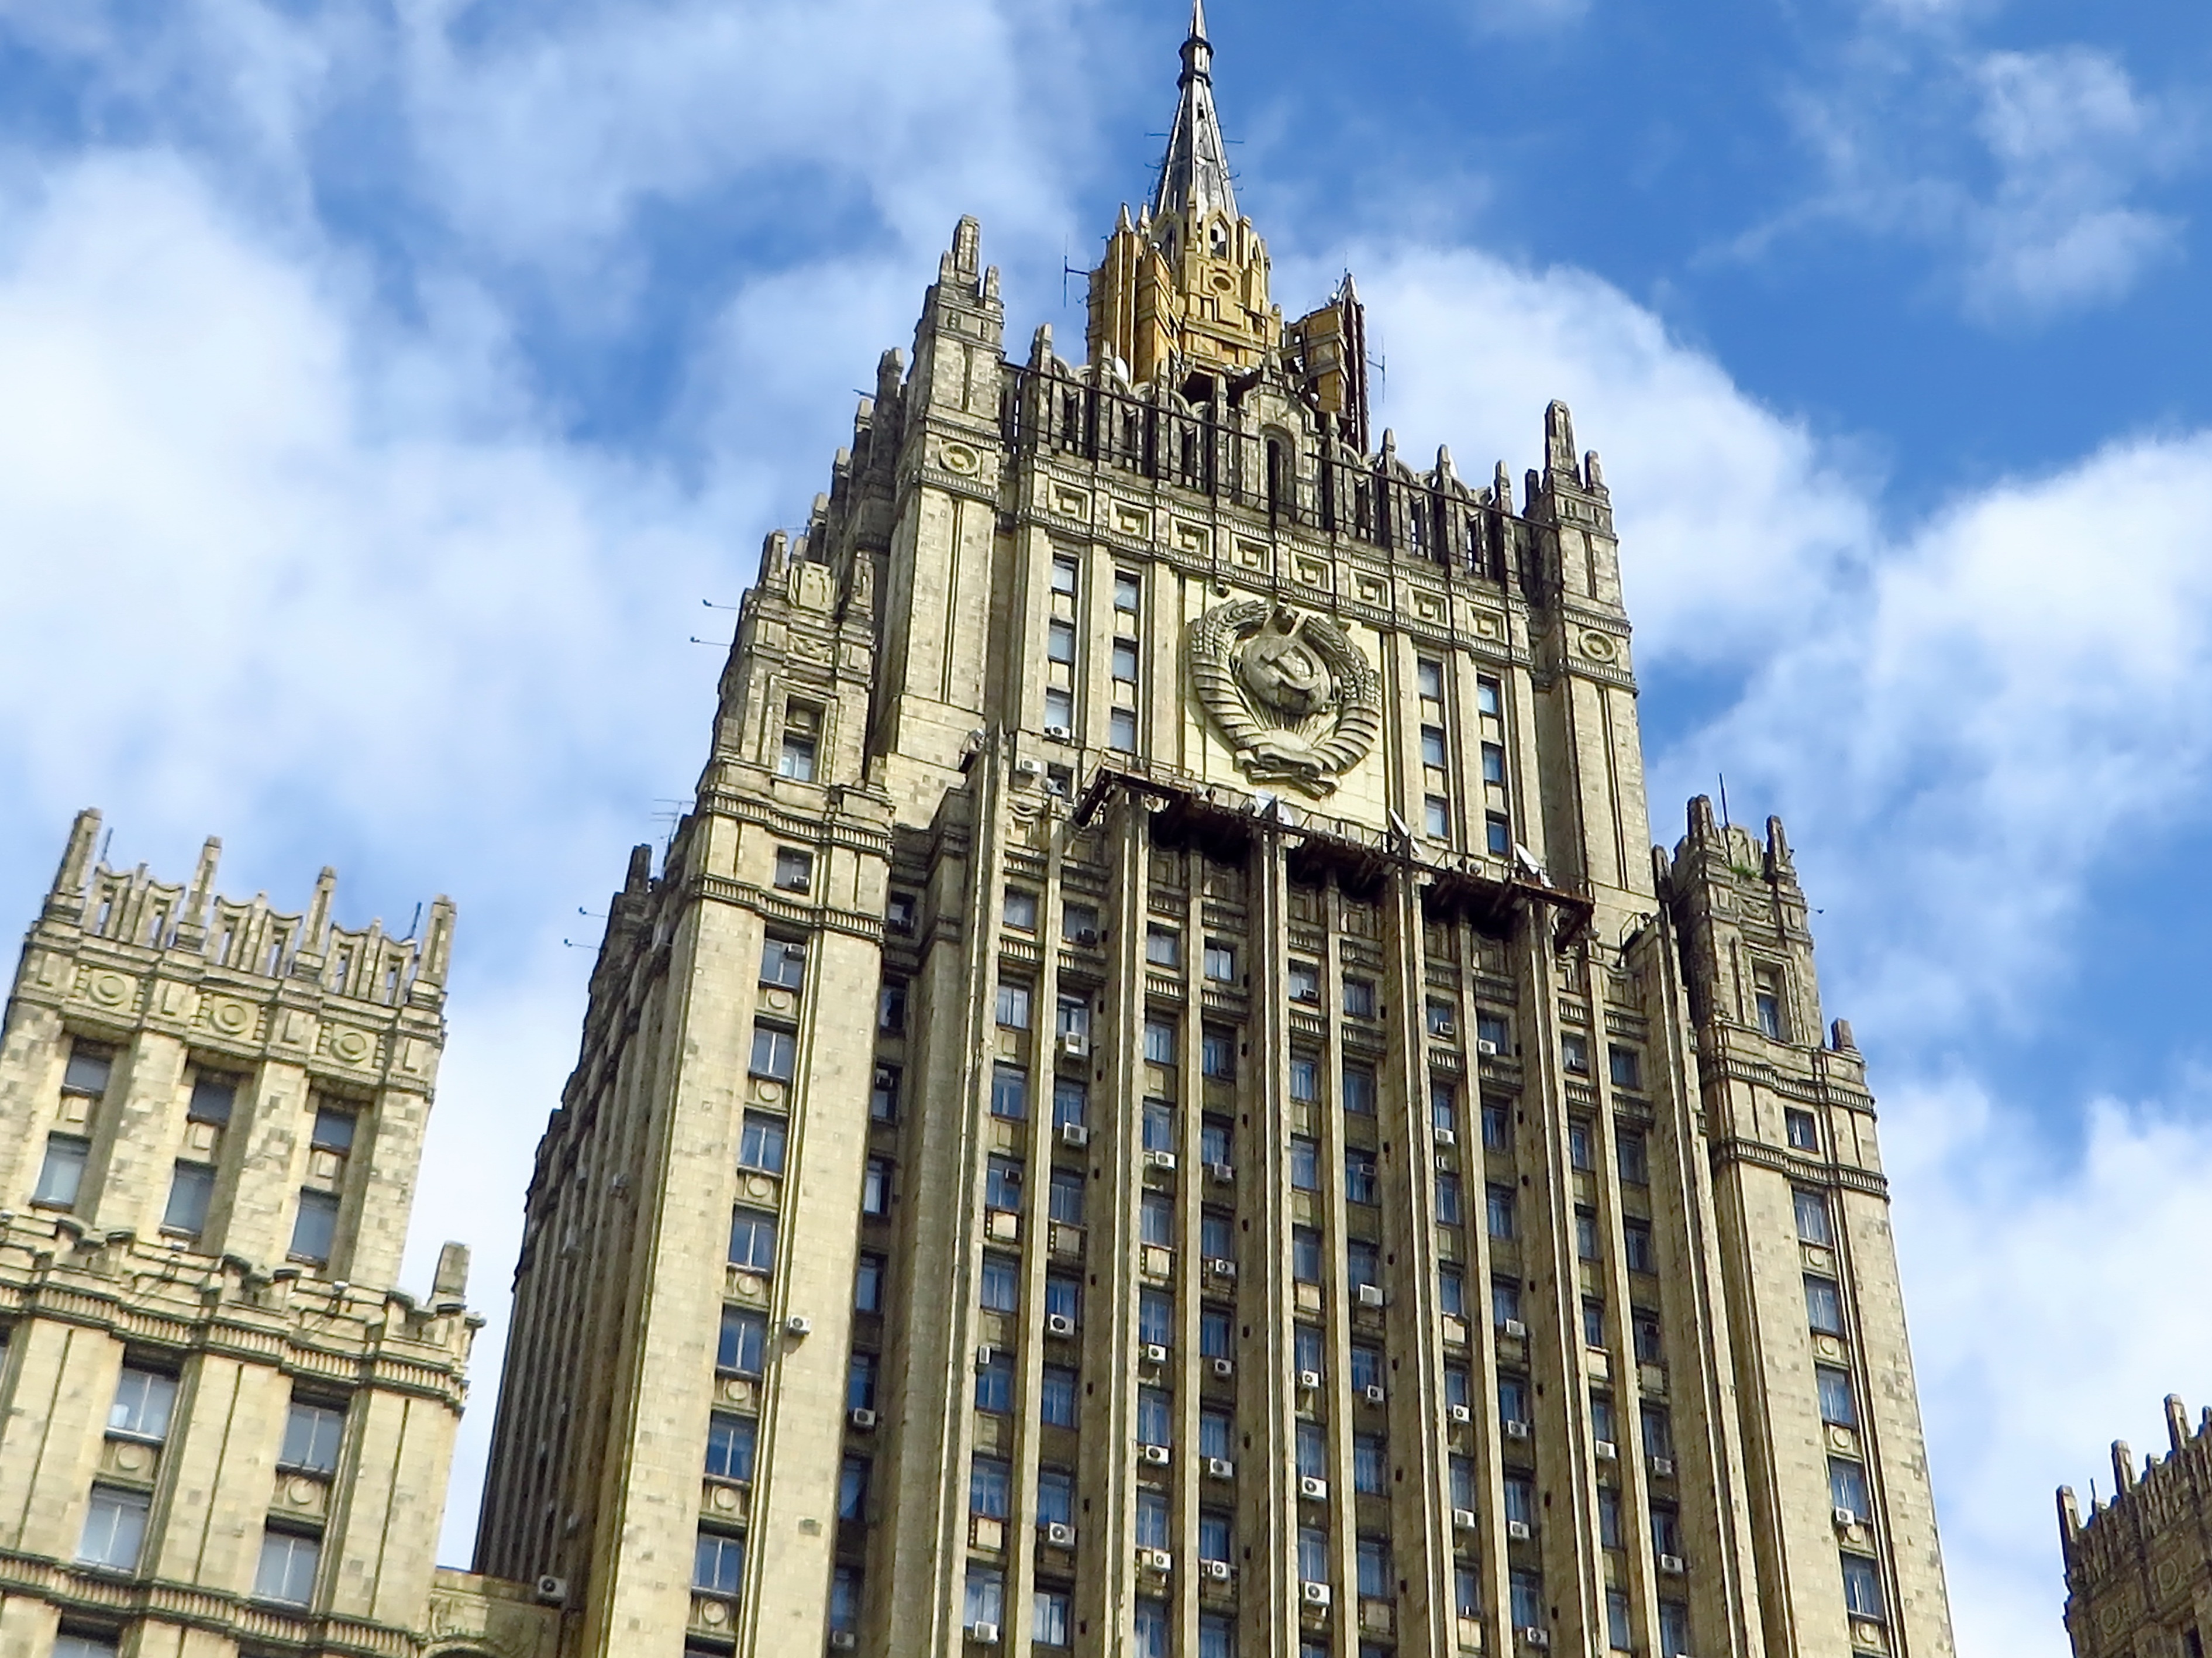
architecture, clock, building, palace, skyscraper, tower, plaza, landmark, facade, cathedral, place of worship, spire, moscow, russia, gothic architecture, tours, classical architecture, historic site, stalinist